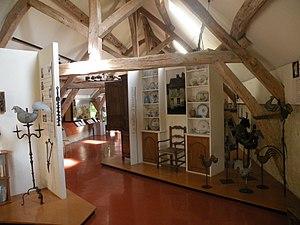
Musée du Vexin français
Le Musée du Vexin français est un écomusée ouvert en 2001, dans la commune de Théméricourt, dans le département du Val-d'Oise en Île-de-France. Il est situé au cœur du Vexin français, à environ 45 km au nord-ouest de Paris.